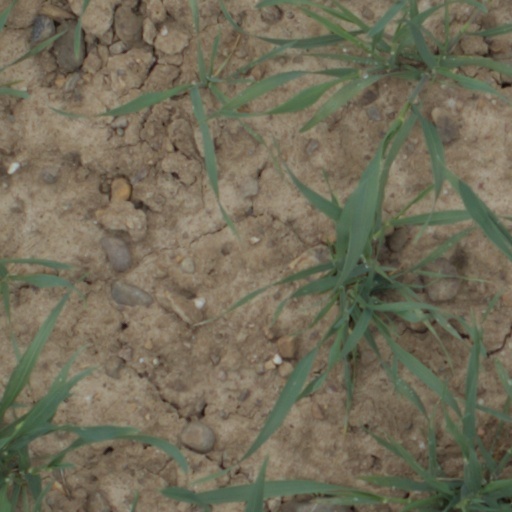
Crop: wheat